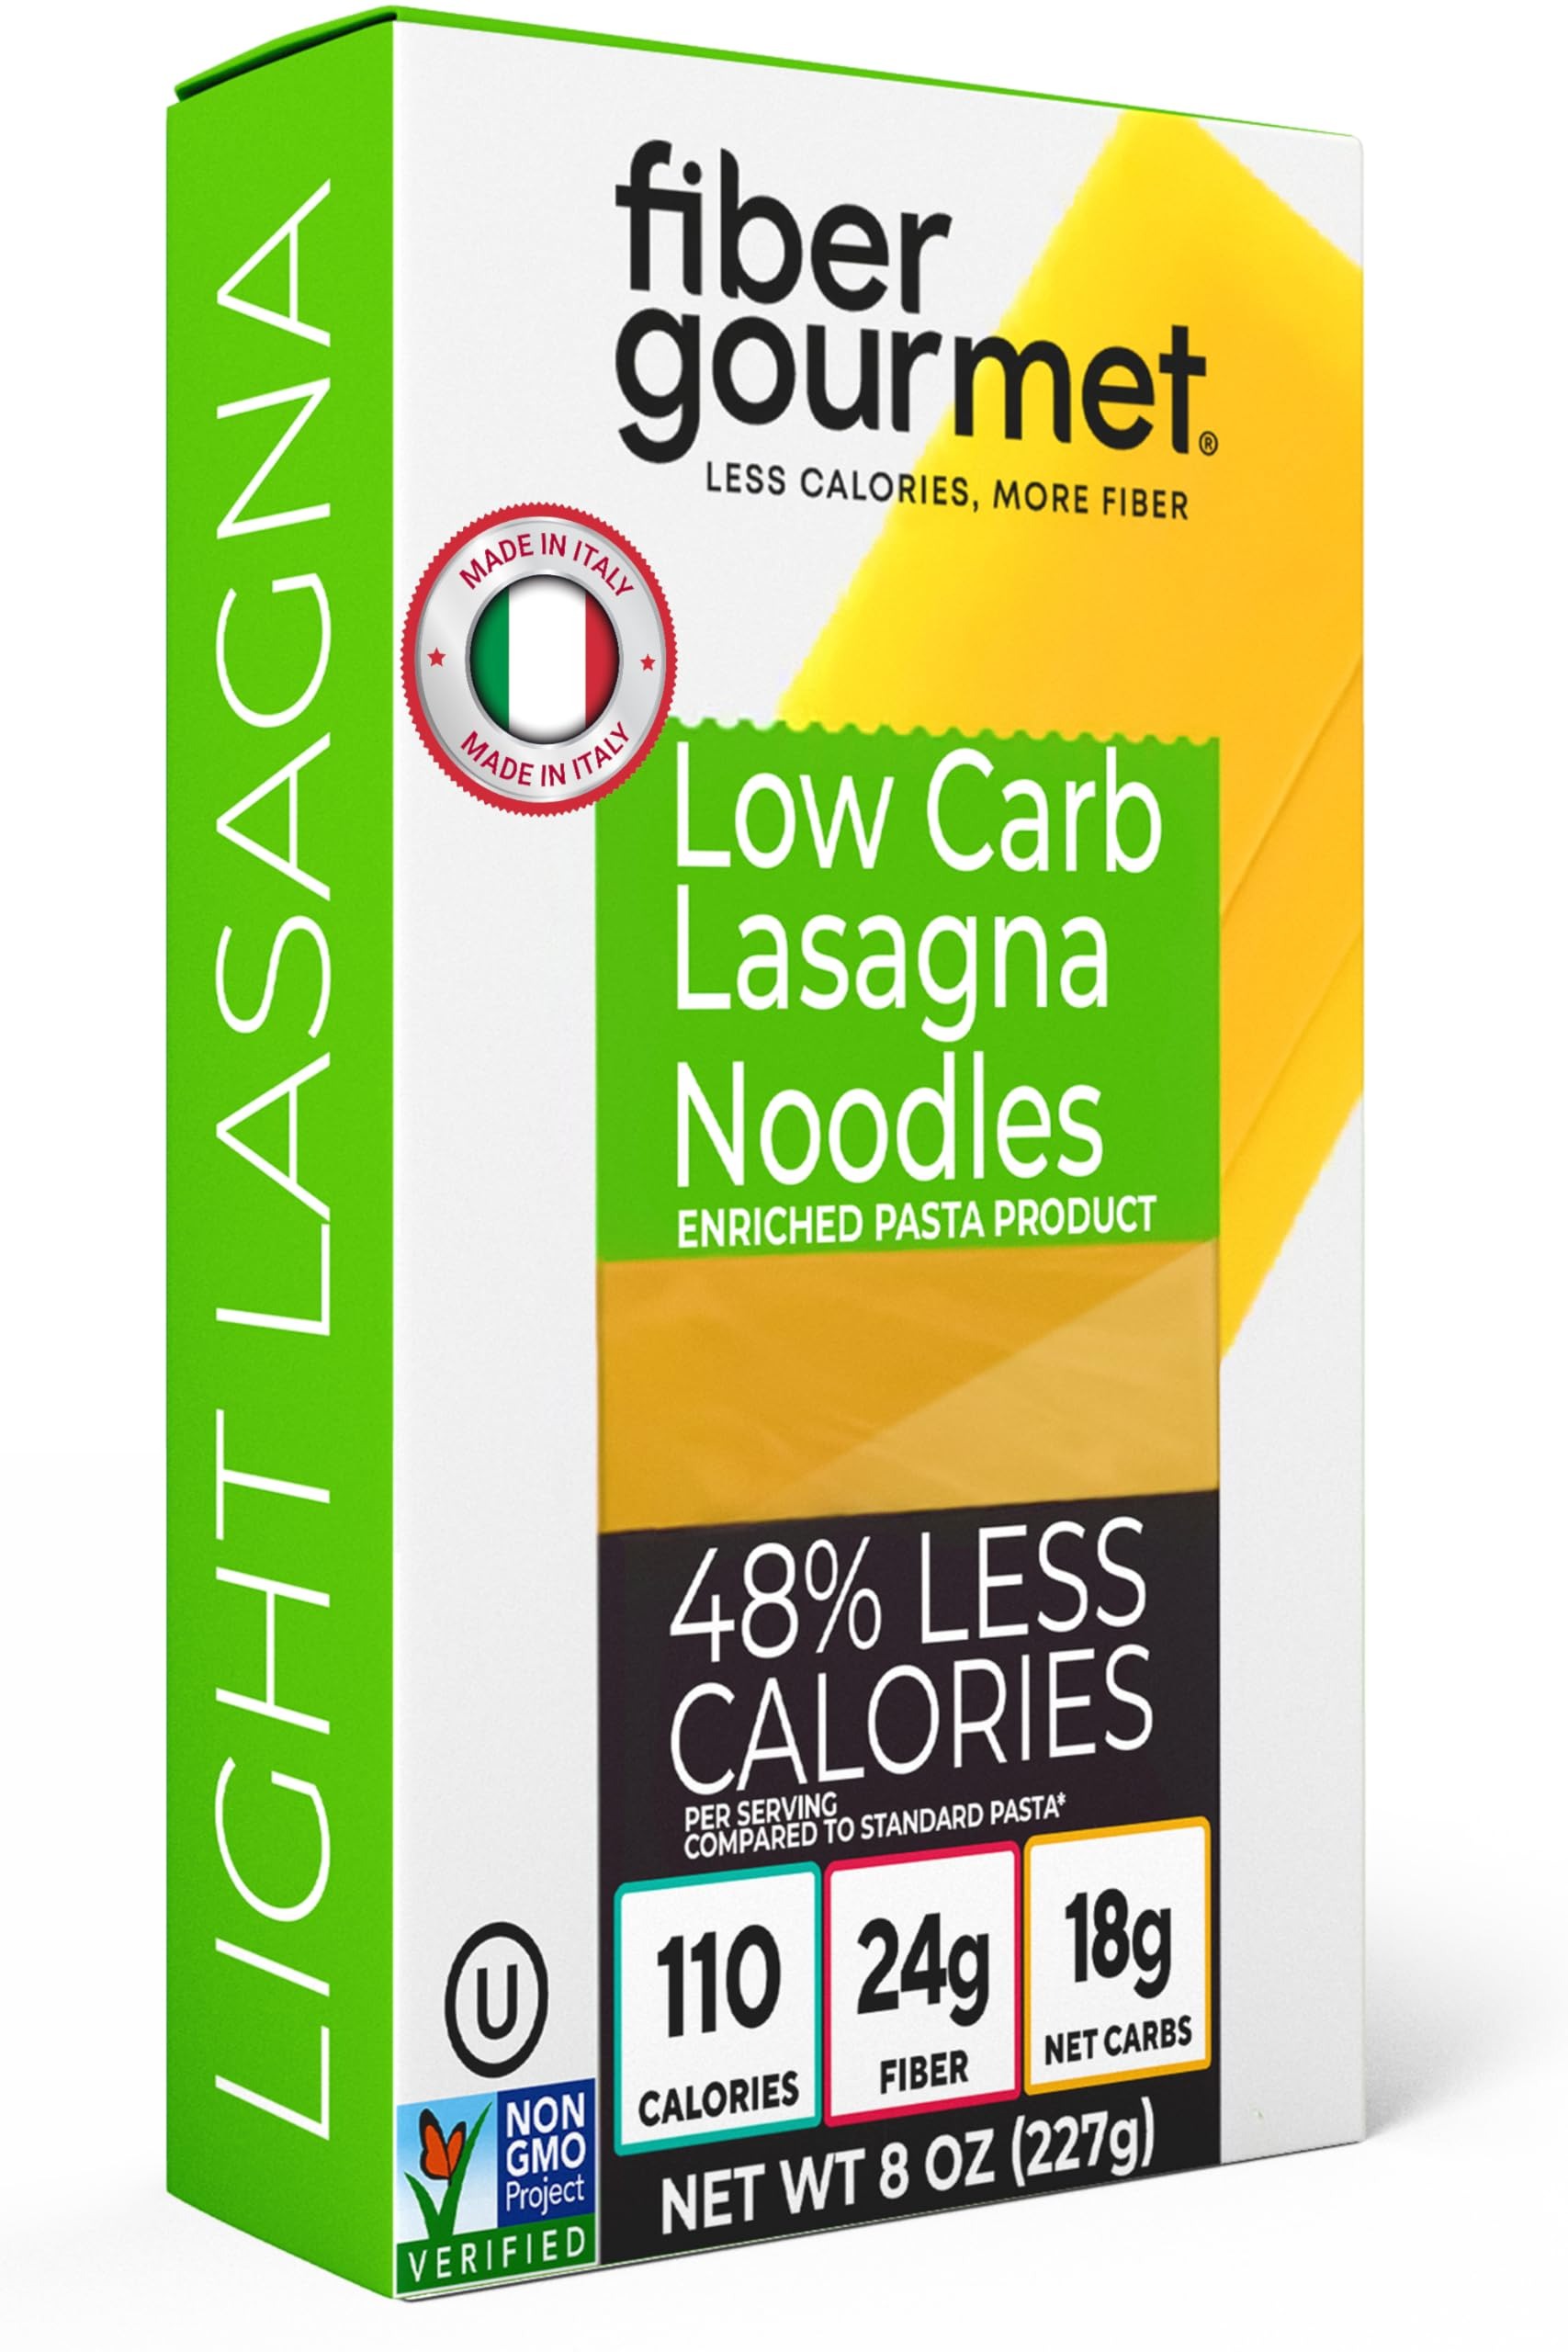
Item Name: Fiber Gourmet Pasta - Light Lasagna Noodle - Low Net Carb, Fiber-Rich, Low Calorie, Healthy Pasta - Made in Italy, Kosher, Vegan, Non-GMO - 8 Oz
Bullet Point 1: Guilt-Free Wholesome Goodness - Enjoy the pleasure of flavorful, fiber-rich lasagna sheet layers that contain nearly half the calories of regular pasta. You won't be able to tell the difference, but your body will.
Bullet Point 2: Healthier Version - Our low carb pasta has the same taste, texture, and smell as regular pasta, but with an incredibly low-calorie count of just 110g (48% less calories compared to standard pasta), 24g of fiber, 7g of protein, and 18g net carbs.
Bullet Point 3: Patented Technology - We developed a formula that adds zero-calorie fiber starch to ordinary products. This creates a healthy and low net carb pasta option.
Bullet Point 4: Women Owned - For years, our family has been focused on providing our customers with delicious products that mothers can feel good about feeding their children. Our company is certified women-owned by the NWBOC.
Bullet Point 5: What You'll Get - Each order comes with 6 x 8oz boxes of lasagna pasta sheets made healthier through science. Prep your favorite pasta recipes in no time with Fiber Gourmet.
Product Description: <p>Fiber Gourmet Light Lasagna contains 8 oz (227 g) of enriched pasta sheet layers made healthier because it has 48% less calories per serving compared to standard pasta. Also enriched with protein (7g) and fiber (24g) as all Fiber Gourmet products are, and only 110 calories and 18g net carbs per serving. Carefully made using premium ingredients and manufactured in Italy. Enjoy your favorite Italian delicacies with our light and wholesome lasagna pasta. INGREDIENTS: Enriched Durum Semolina (Durum Semolina, Niacin, Iron, Thiamine Mononitrate, Riboflavin, Folic Acid), Modified Wheat Starch, and Wheat Gluten. Contains: Wheat. May contain soy. Prepare a healthier version of your pasta recipes with Fiber Gourmet!</p>
Value: 8.0
Unit: Ounce

Price: 10.39